Nairobi

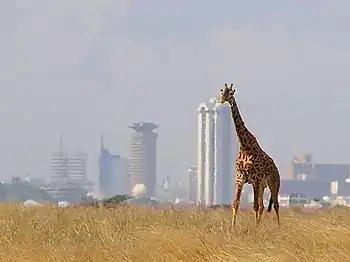
A giraffe at Nairobi National Park, with Nairobi's skyline in background

The Kibera slum in Nairobi is claimed by the Kenyan government to have a population of 185,777. However, non-governmental sources generally estimate the slum to have a population of 500,000 to 1,000,000, depending on what areas are defined as comprising Kibera.